Alnön old church

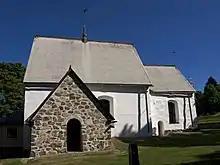
The church from the southwest

Alnön's old church is a medieval church on the island of Alnön, Sundsvall Municipality, Sweden.